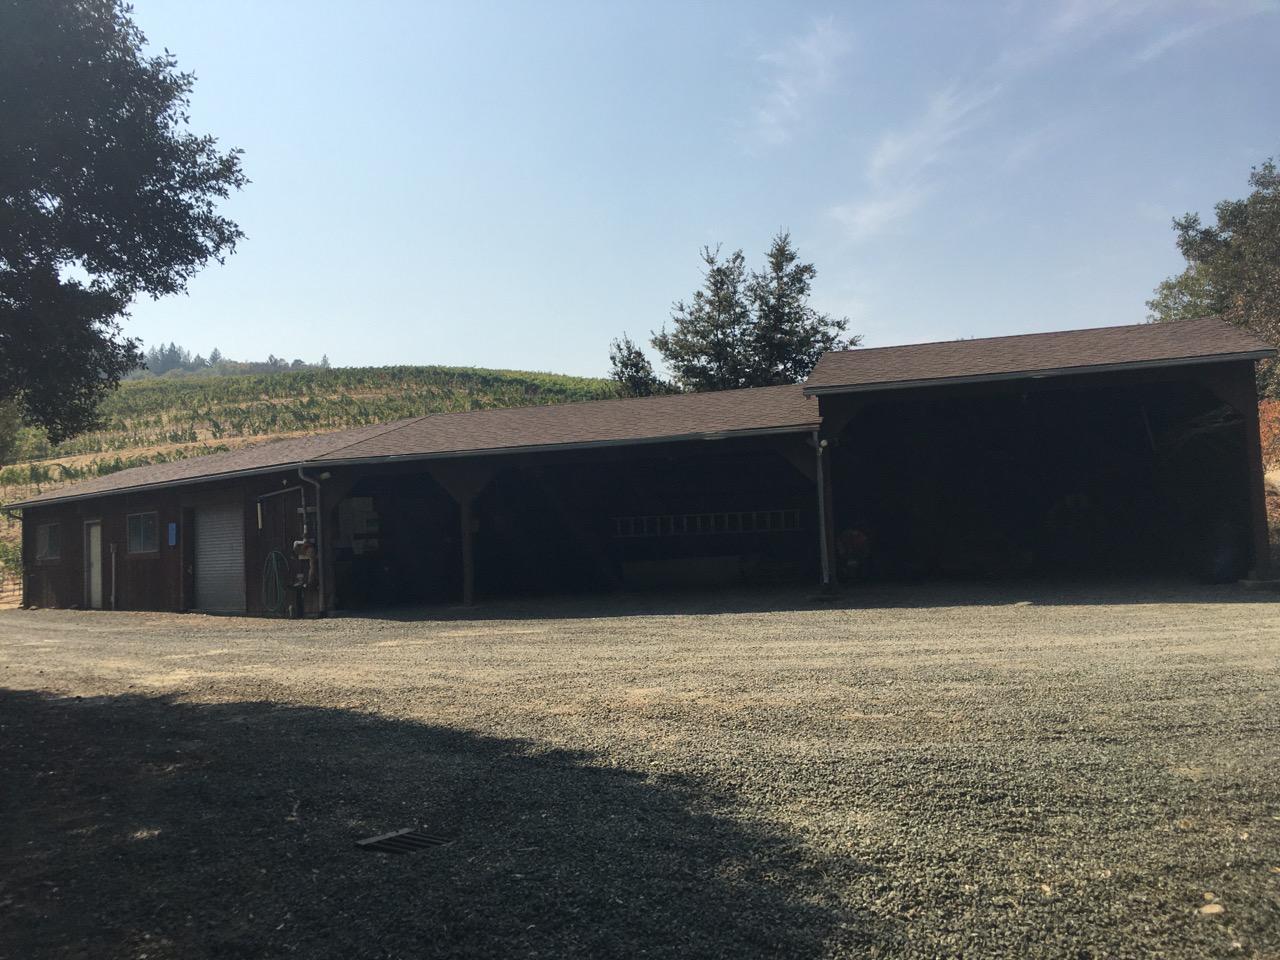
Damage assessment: no_damage